Reproductive rights

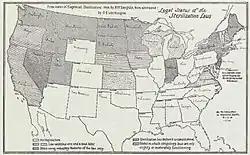
A map from a 1929 Swedish royal commission report displays the U.S. states that had implemented sterilization legislation by then

Bride kidnapping or marriage by abduction, is the practice whereby a woman or girl is abducted for the purpose of a forced marriage. Bride kidnapping has been practiced historically in many parts of the world, and it continues to occur today in some places, especially in Central Asia and the Caucasus, in countries such as Kyrgyzstan, Tajikistan, Kazakhstan, Turkmenistan, Uzbekistan and Armenia, as well as in Ethiopia. Bride kidnapping is often preceded or followed by rape (which may result in pregnancy), in order to force the marriage – a practice also supported by "marry-your-rapist law" (laws regarding sexual violence, abduction or similar acts, whereby the perpetrator avoids prosecution or punishment if he marries the victim). Abducting of women may happen on an individual scale or on a mass scale. Raptio is a Latin term referring to the large-scale abduction of women, usually for marriage or sexual slavery, particularly during wartime.